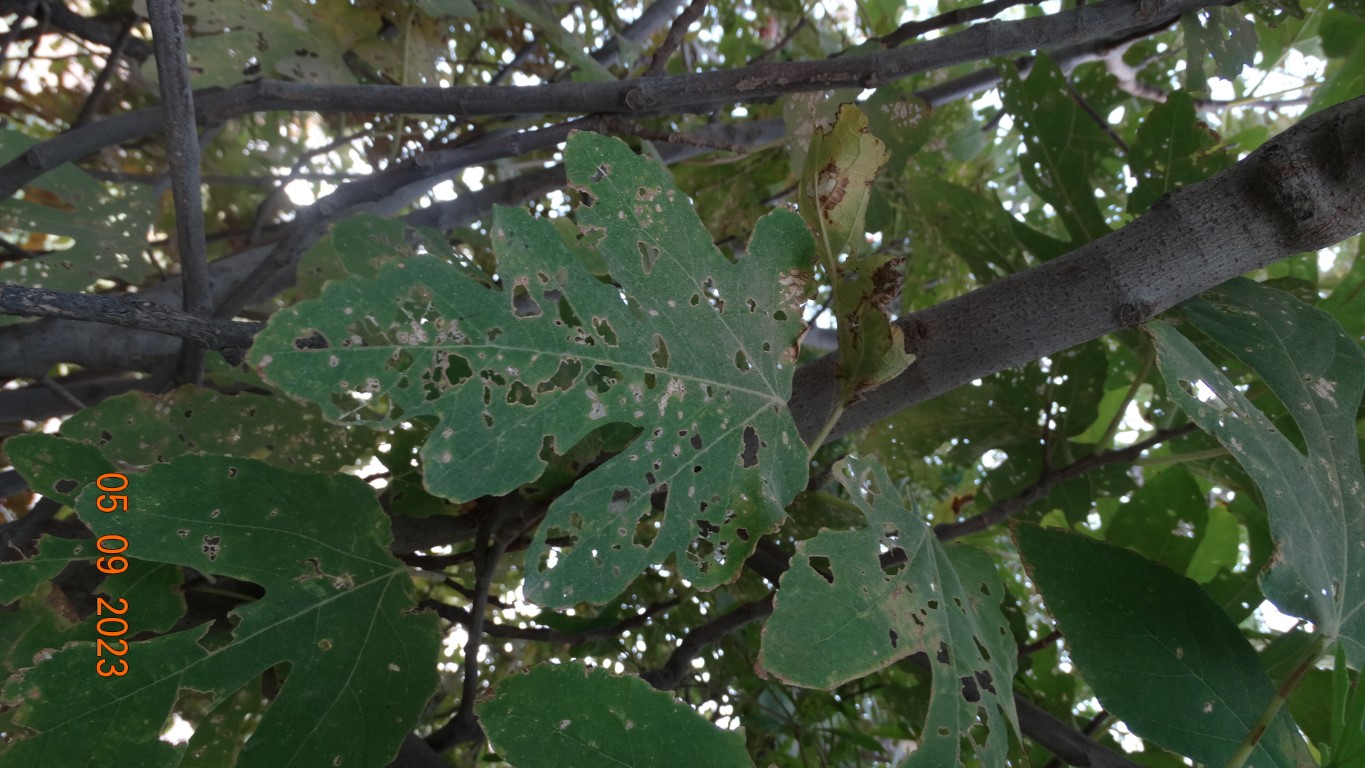
Label: infected